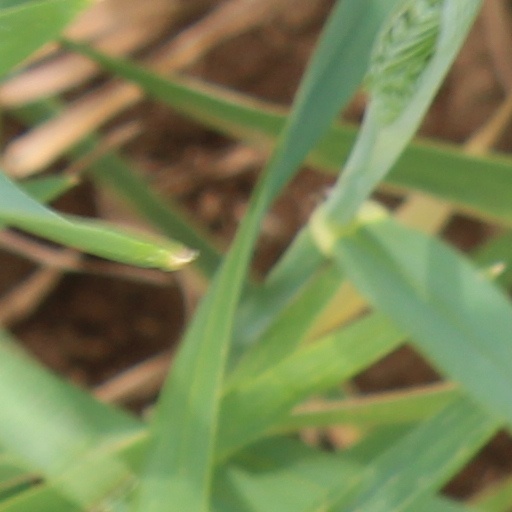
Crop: wheat